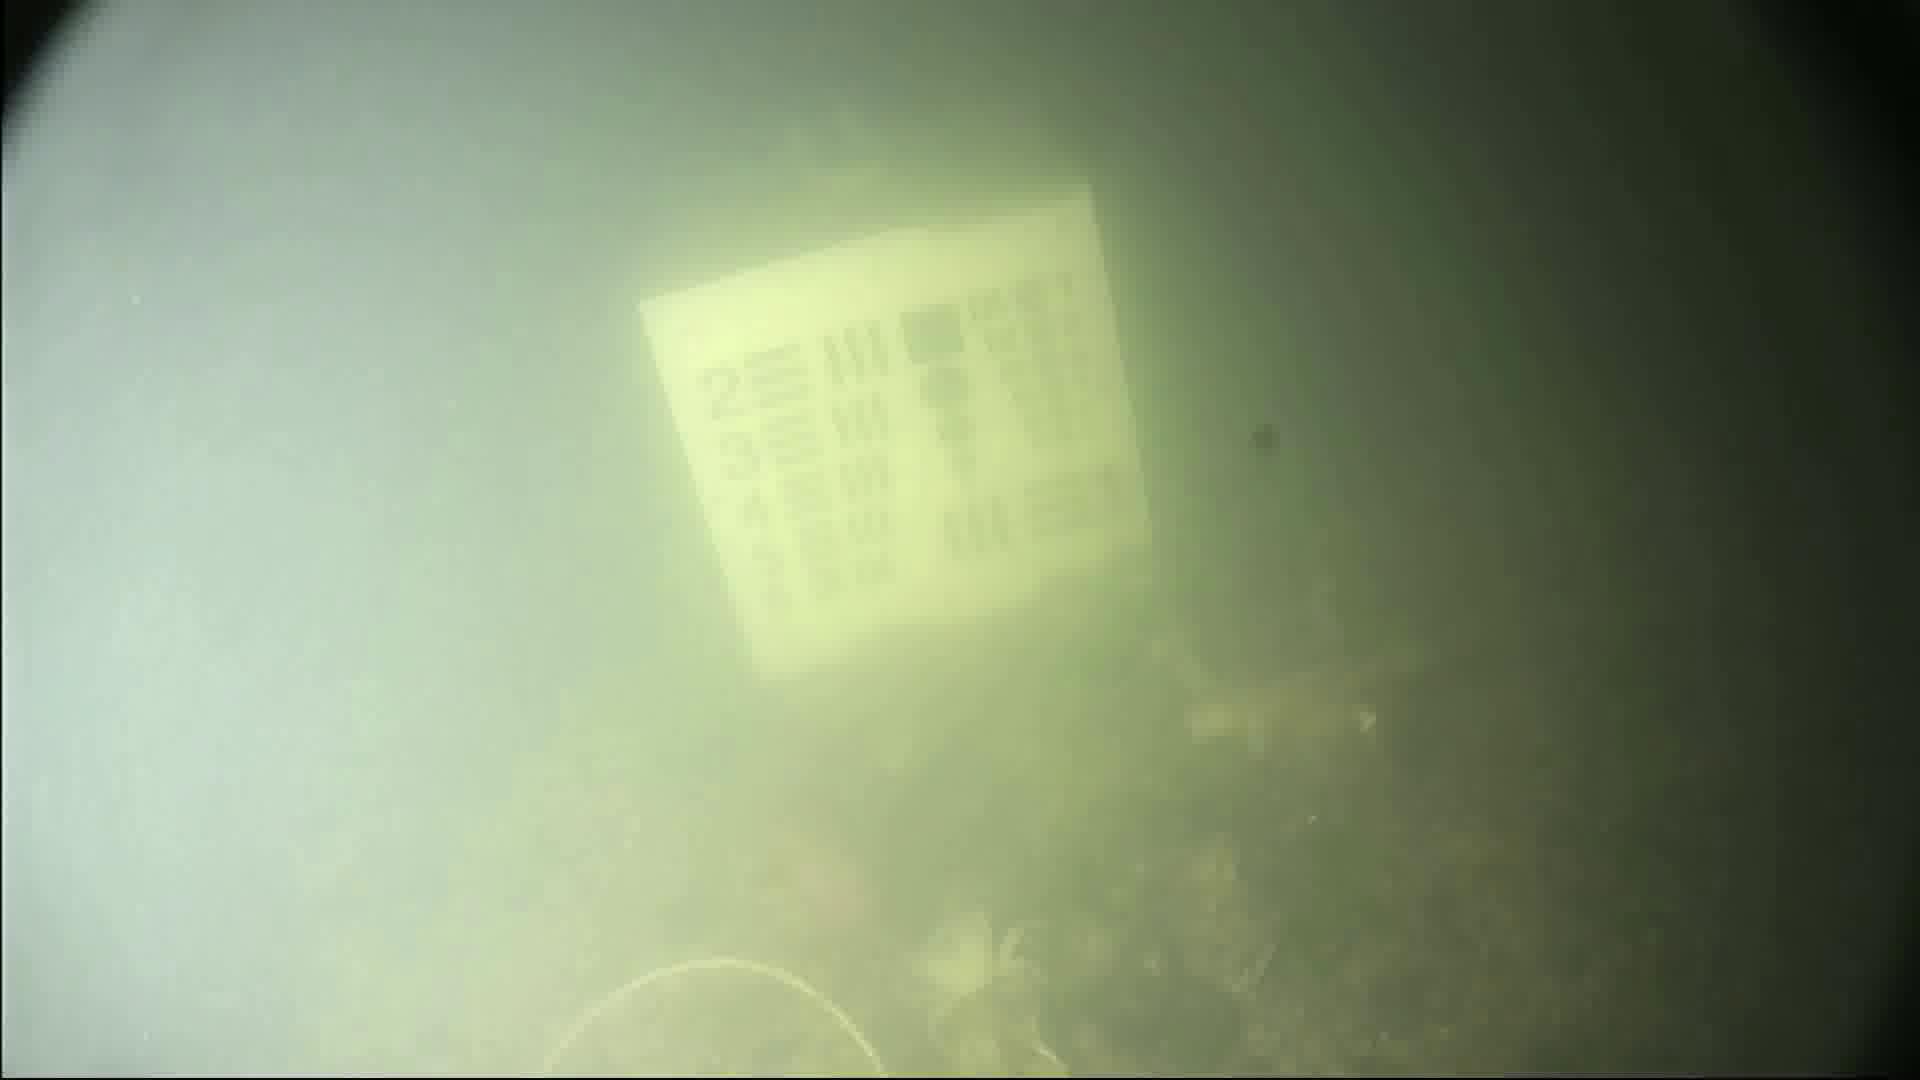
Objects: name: crab
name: fish